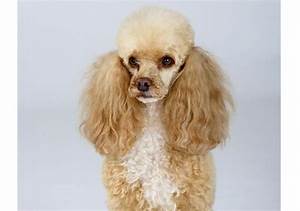
Label: cane